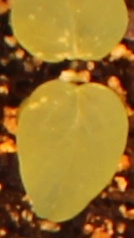
Label: Soybean